The Pretending Lovers

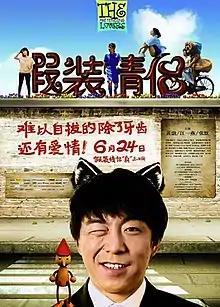
Film poster

The Pretending Lovers is a 2011 Chinese romantic comedy film co-written and directed by Liu Fendou. It stars Jiang Yiyan as Shen Lu and Huang Bo as her fake boyfriend. The rest of the cast includes Zhang Mo, Xia Jiawei, Wang Yansu, Li Haibin, Zhang Yuhan, and Gao Yifei. The film premiered in China on June 24, 2011. It tells a love story between an insurance salesman and a suspiciously psycho girl.